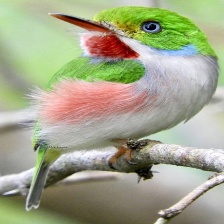
Species: CUBAN TODY
Scientific name: TODUS MULTICOLOR